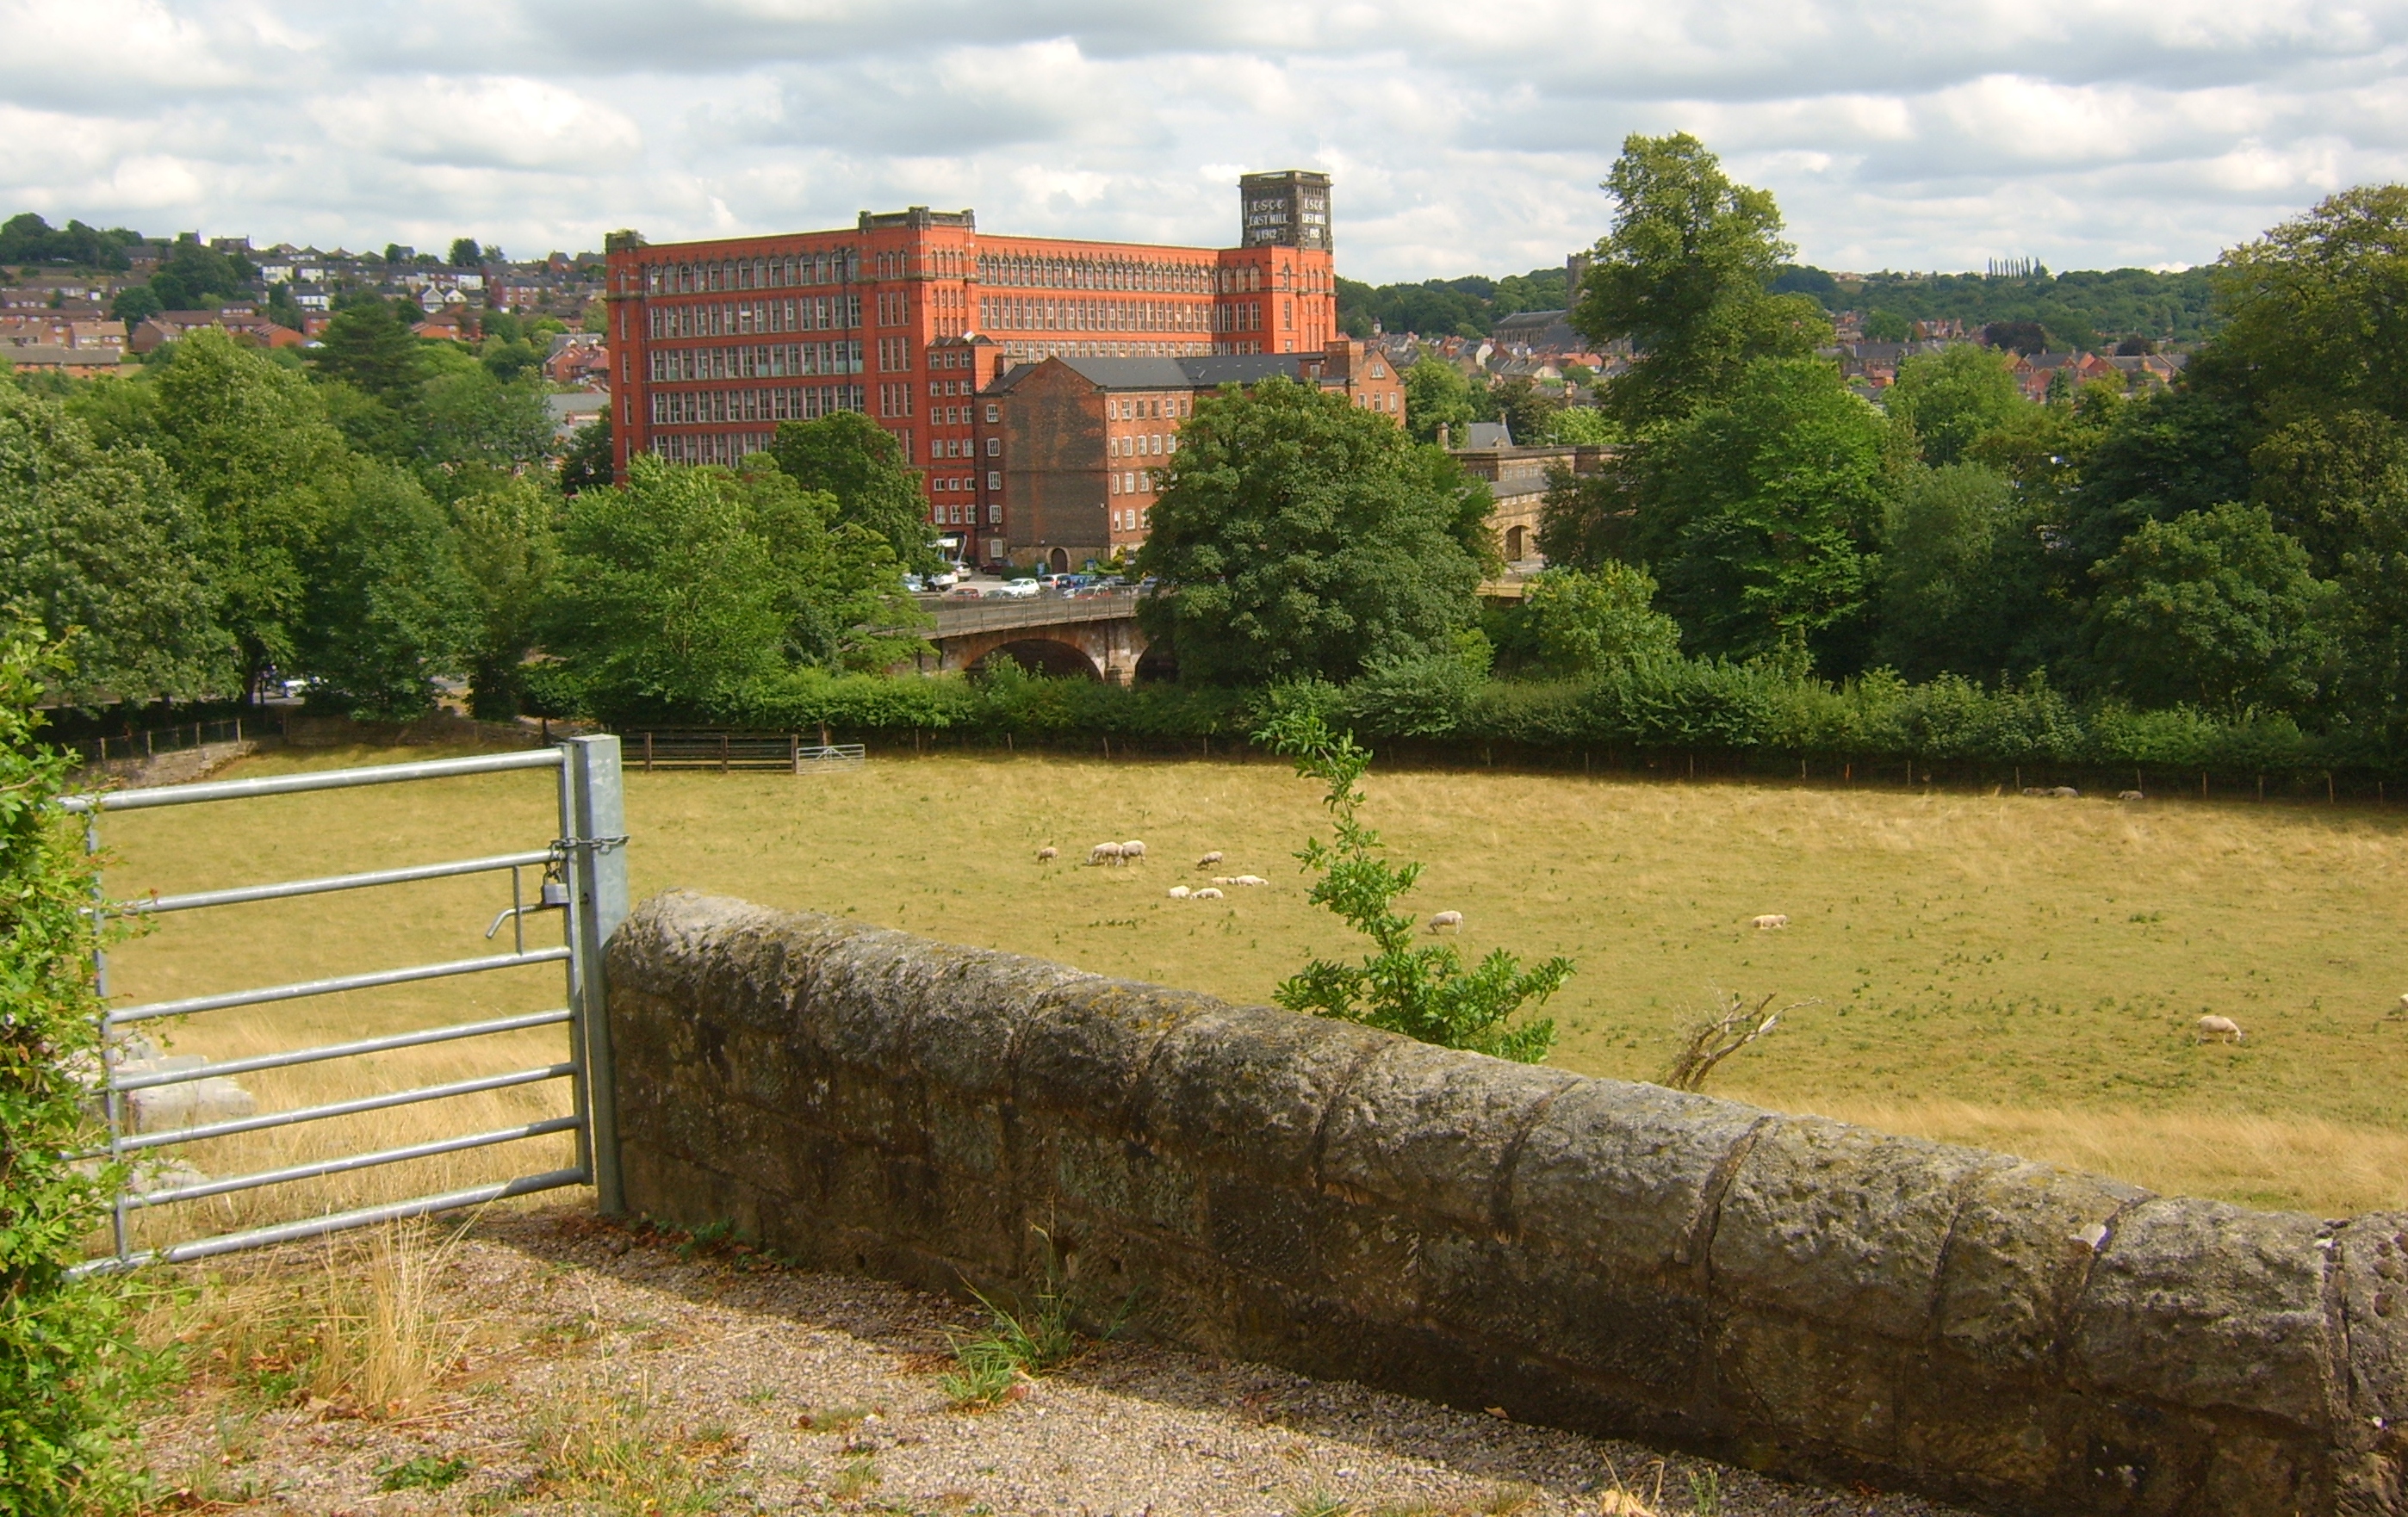
nature, property, wall, tree, grass, land lot, rural area, house, estate, sky, village, real estate, home, plant, cottage, garden, landscape, outdoor structure, meadow, facade